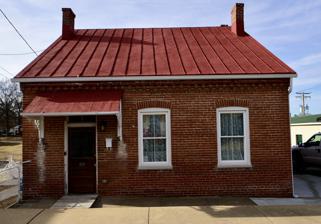
Building: Henry J. Buhr House
Country: United States of America
Year built: 1873
Historic house in Missouri, United States United States historic place Henry J. Buhr House U.S. National Register of Historic Places Show map of Missouri Show map of the United States Location 309 Lafayette St. Washington, Missouri Coordinates 38°33′30″N 91°0′47″W / 38.55833°N 91.01306°W / 38.55833; -91.01306 Area less than one acre Built c. 1873 ( 1873 ) Architectural style Missouri-German MPS Washington, Missouri MPS NRHP reference No. 00001087 Added to NRHP September 14, 2000 Henry J. Buhr House is a historic home located at Washington , Franklin County, Missouri . It was built about 1873, and is a one to two-story, three-bay, side entry brick dwelling on a stone foundation and set on a hillside.  It has a side-gable roof and segmental arched door and window openings. It was listed on the National Register of Historic Places in 2000. References